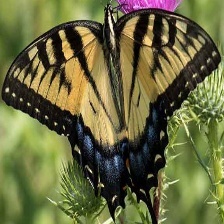
Species: YELLOW SWALLOW TAIL